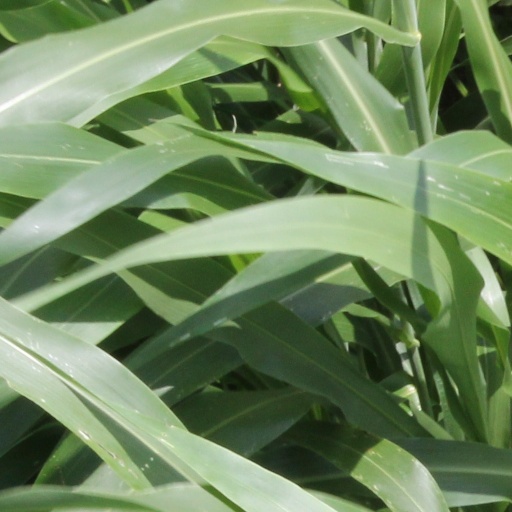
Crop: sorghum